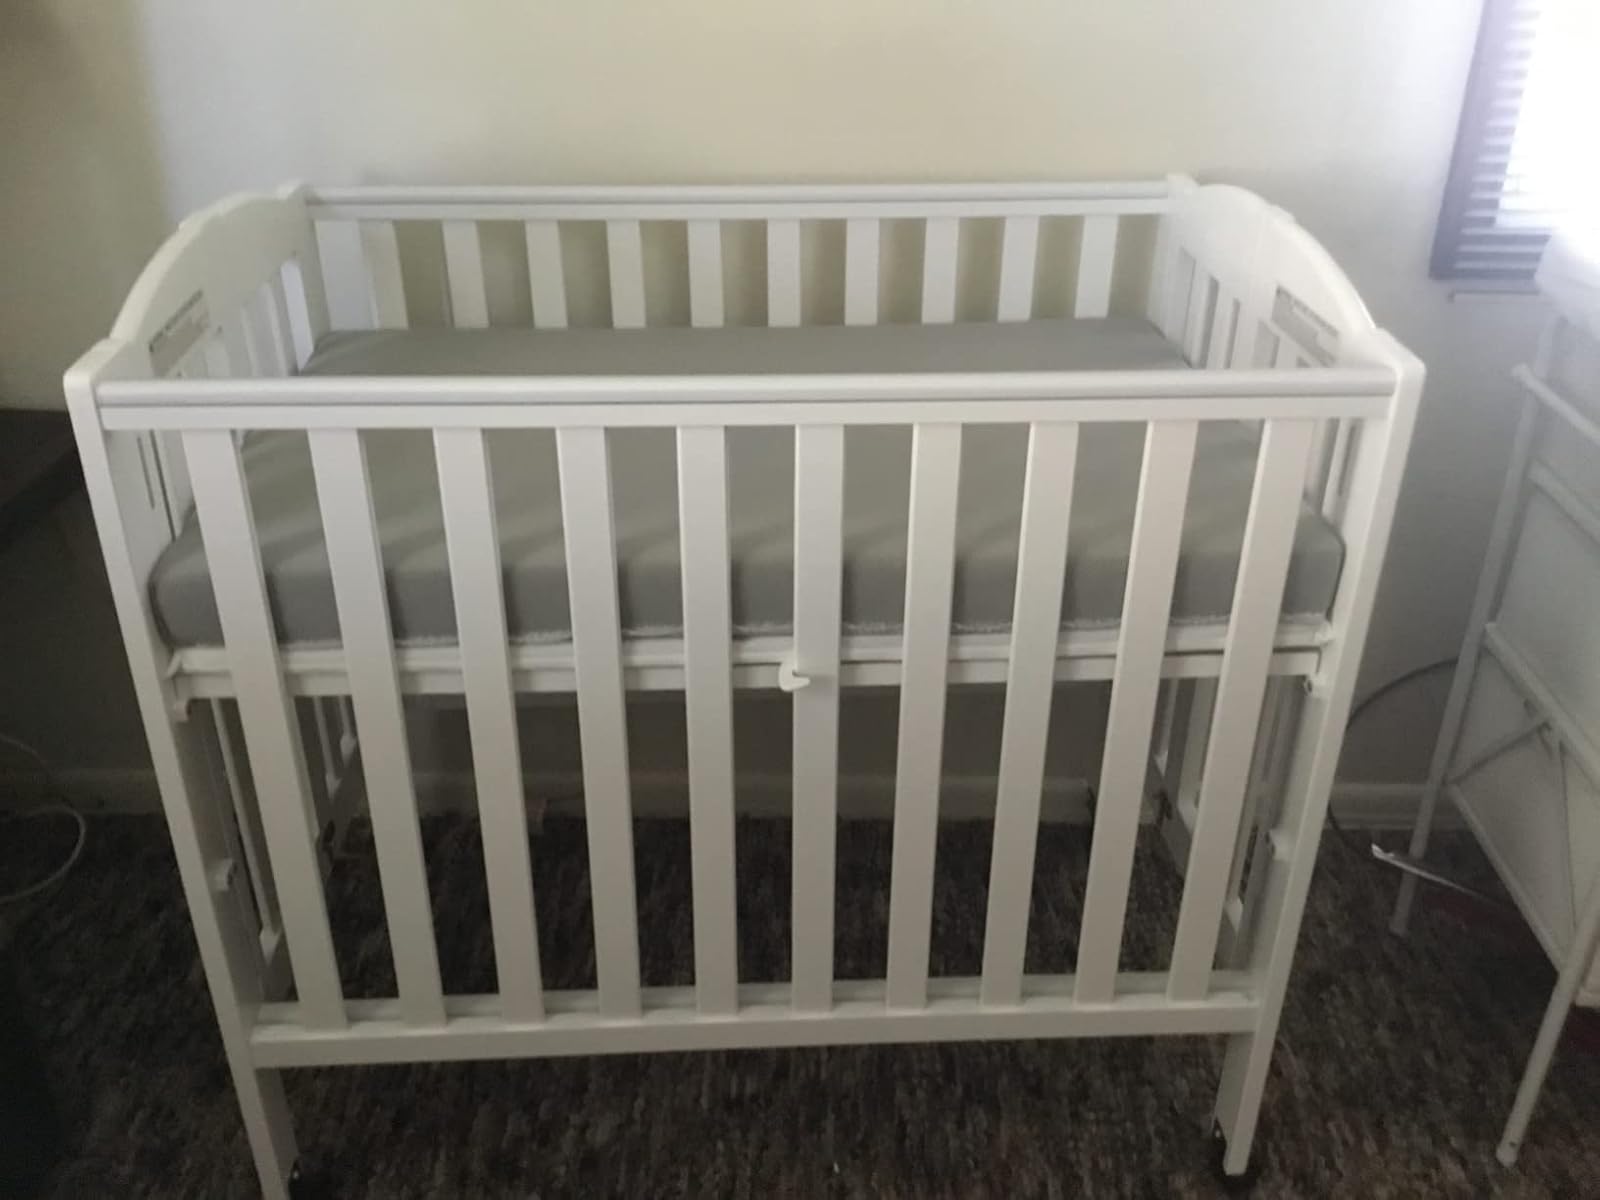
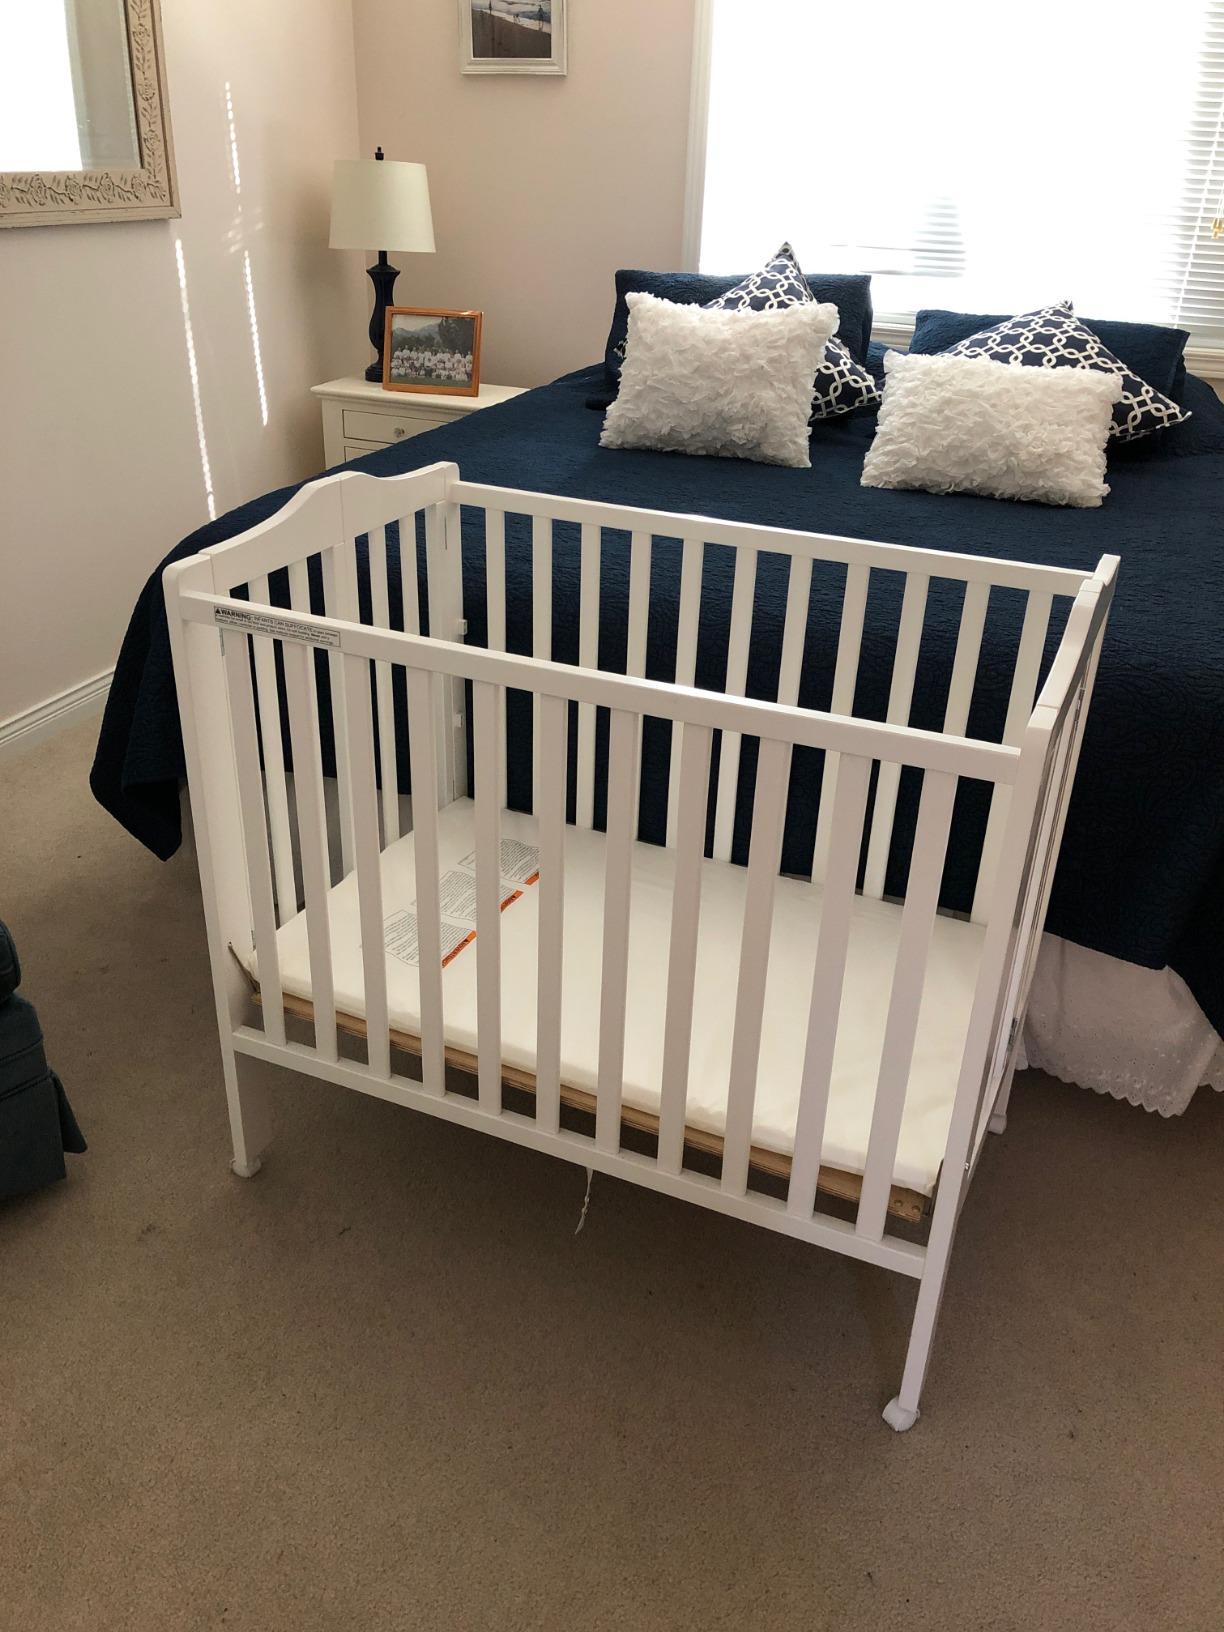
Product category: products_crib
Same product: no